Drinking fountains in Philadelphia

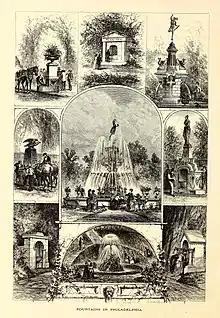
"Fountains in Philadelphia" (1874) by Granville Perkins. Counter-clockwise from top: First Fountain; Tyler Memorial Fountain; Washington Square Fountain; Lemon Hill Spring; Goldfish Pond Fountain; Peace Fountain; Rittenhouse Square Fountain; Mercury Fountain. Center: Mott's Cast Iron Fountain (Horticultural Center)

Public drinking fountains in Philadelphia, Pennsylvania, United States, have been built and used since the 19th century. Various reform-minded organizations in the city supported public drinking fountains as street furniture for different but overlapping reasons. One was the general promotion of public health, in an era of poor water and typhoid fever. Leaders of the temperance movement such as the Woman's Christian Temperance Union saw free, clean water as a crucial alternative to beer. Emerging animal welfare organizations, notably the Society for the Prevention of Cruelty to Animals, wanted to provide water to the dogs and working horses of the city on humanitarian grounds, which is why Philadelphia's drinking fountains of the era often include curb-level troughs that animals could reach.